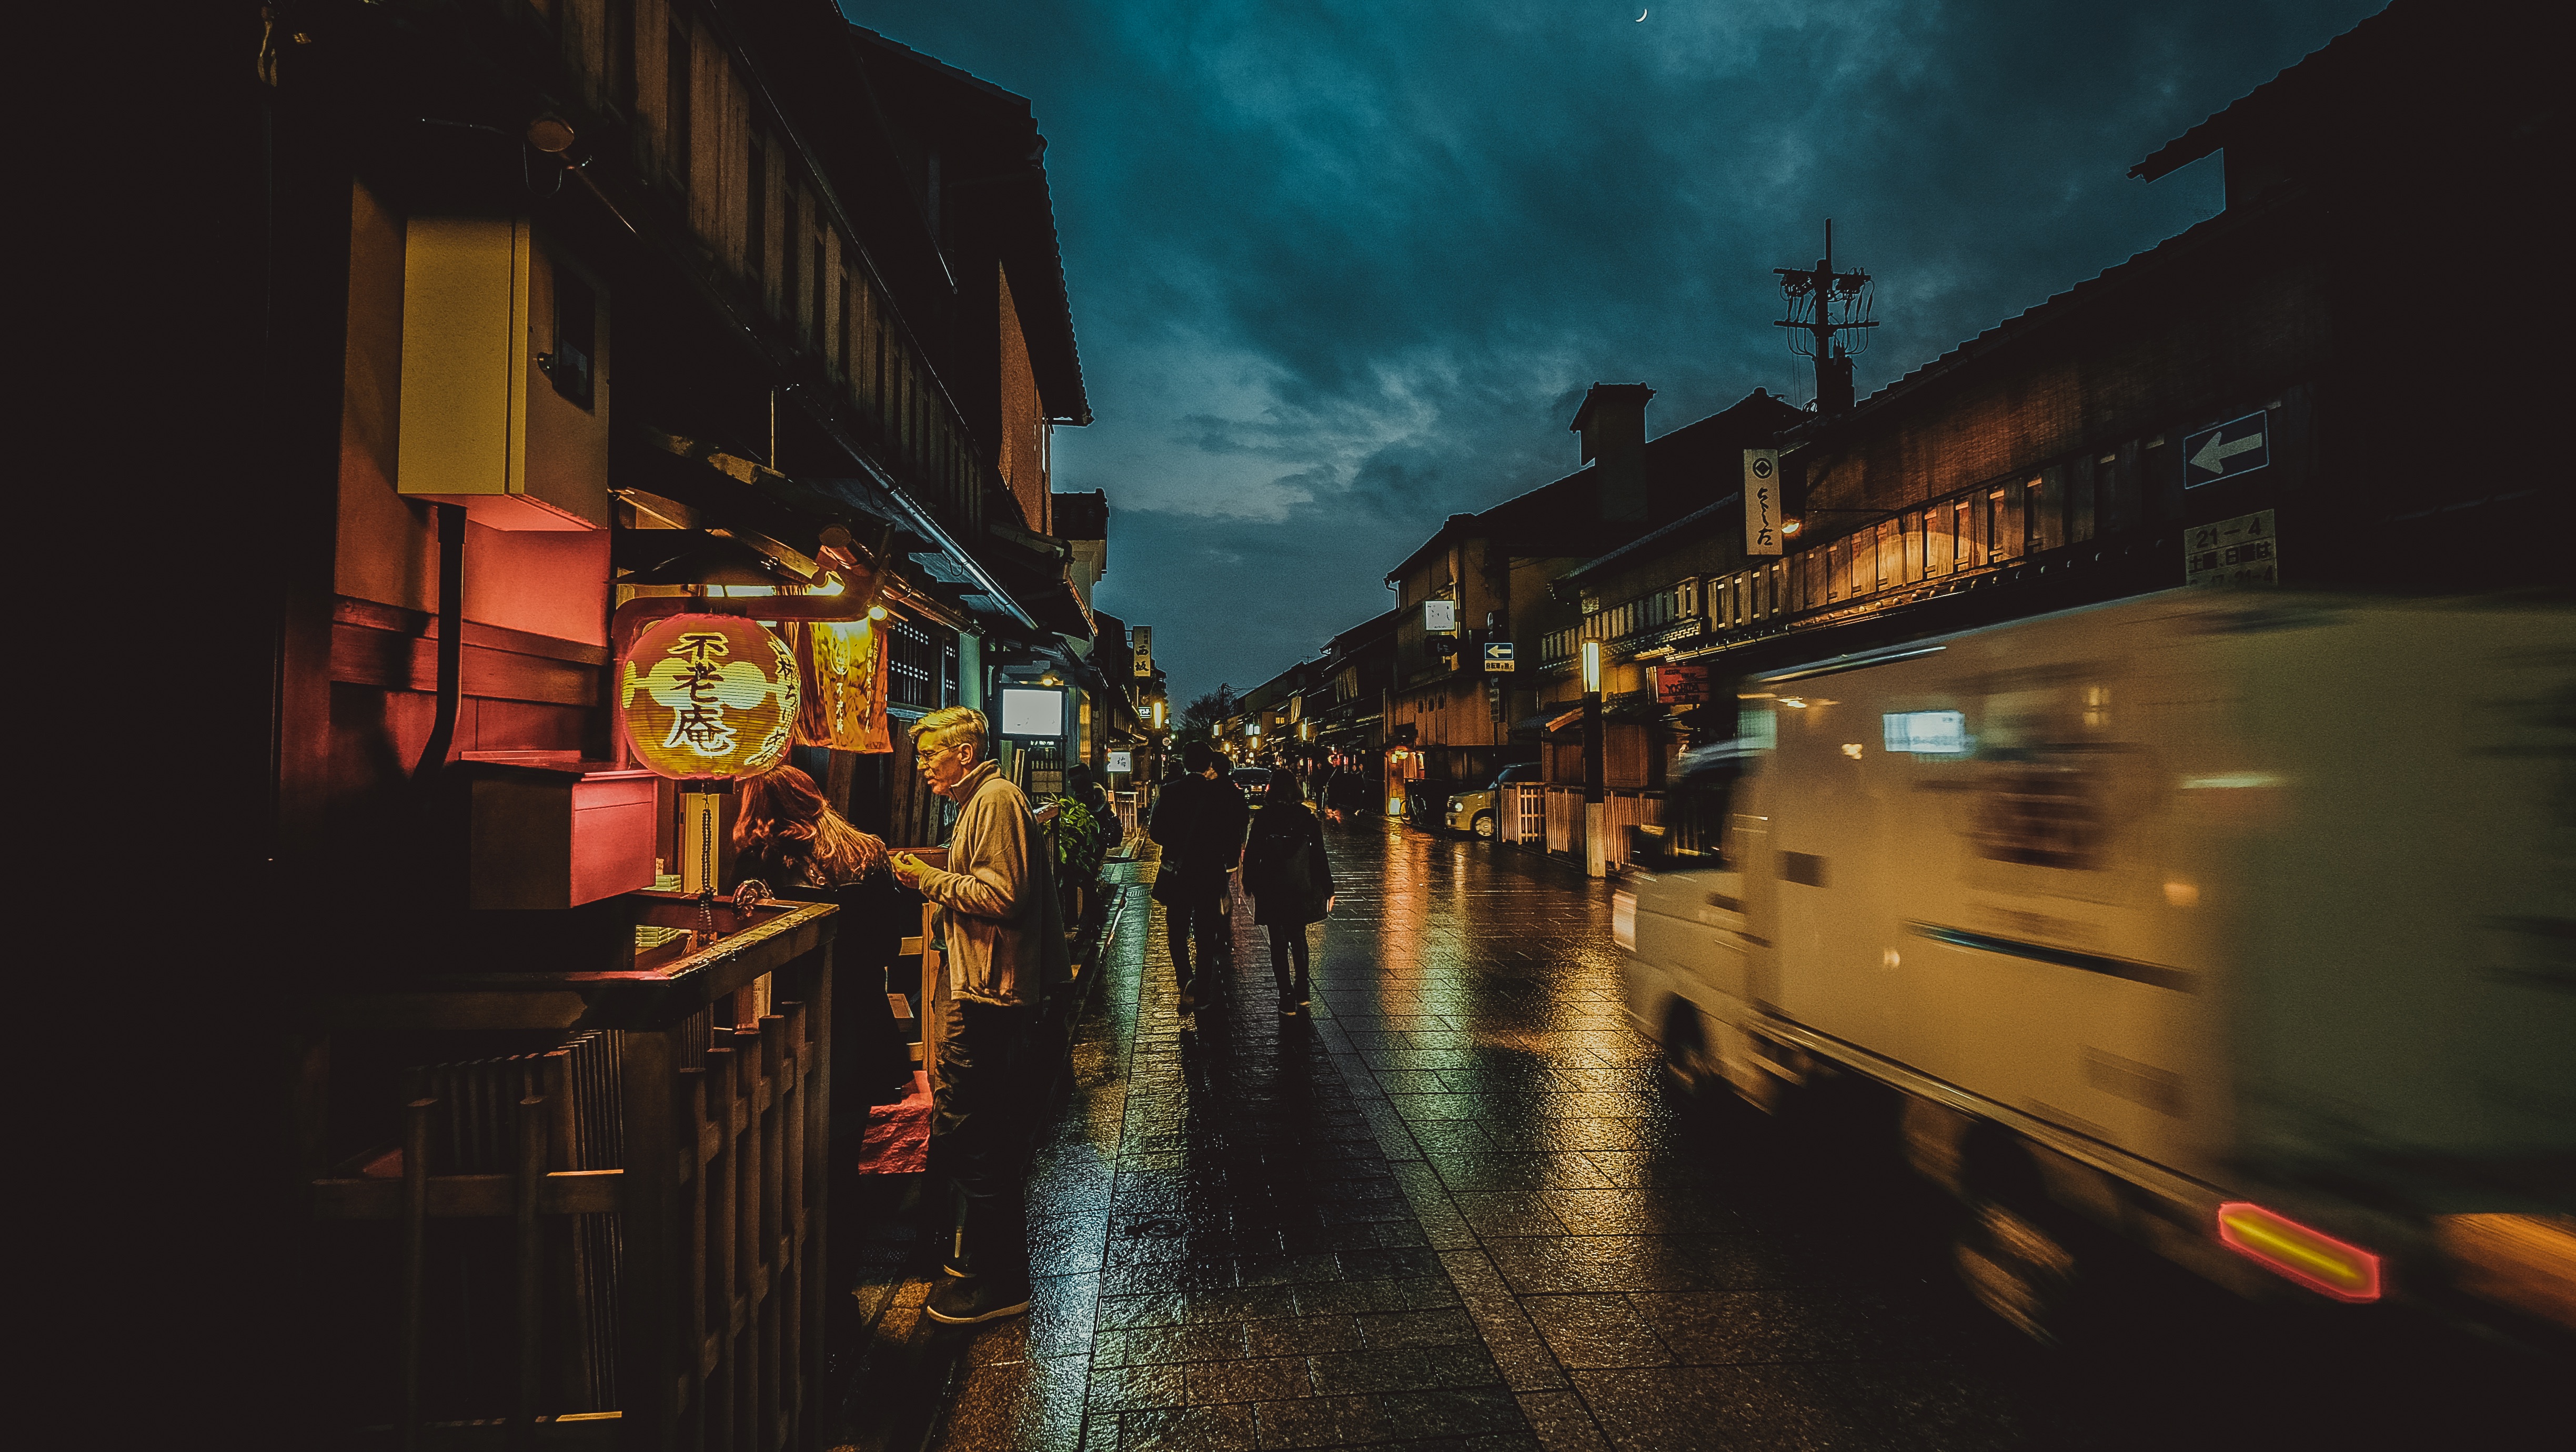
light, road, street, night, morning, building, cityscape, dark, dusk, evening, reflection, darkness, waterway, china town, infrastructure, urban area